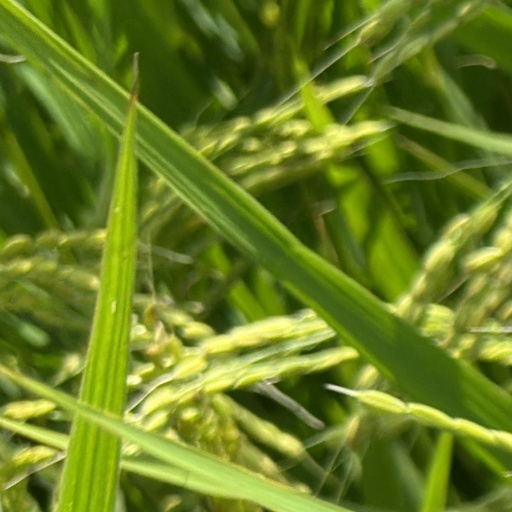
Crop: rice